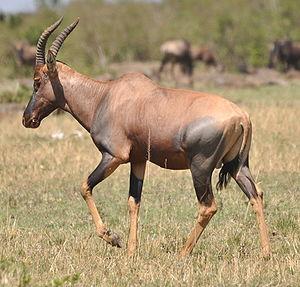
Le Topi, aussi appelé Nyamera en swahili, est une espèce d'antilopes. Il est herbivore et vit en troupeaux en Afrique. Il appartient à la famille des bovidés, et a longtemps été considéré comme une sous-espèce du sassabi.